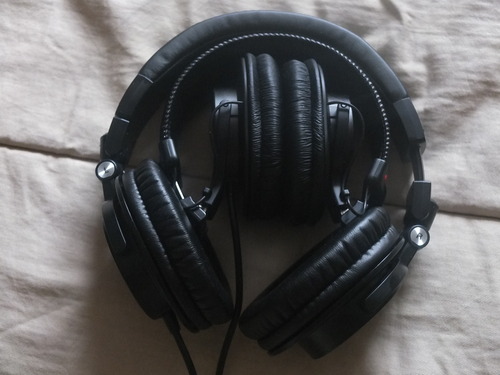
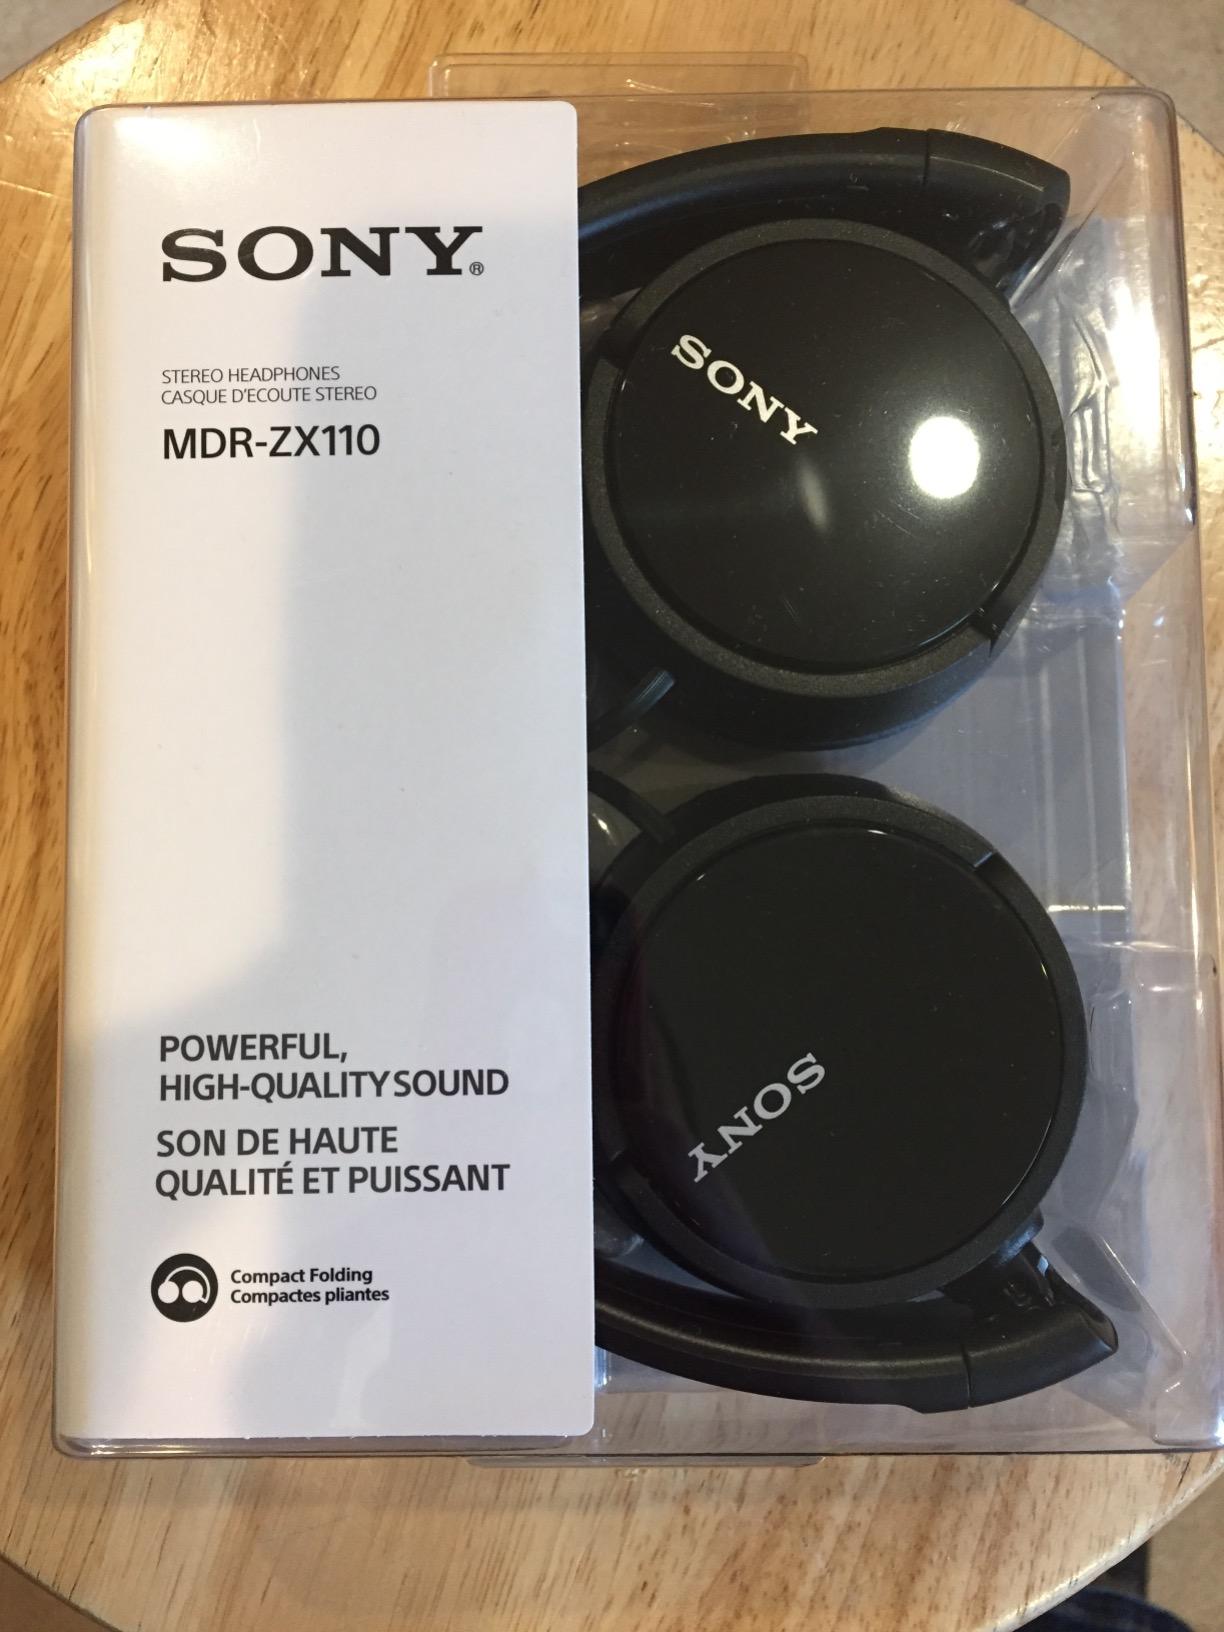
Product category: headphones
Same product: no